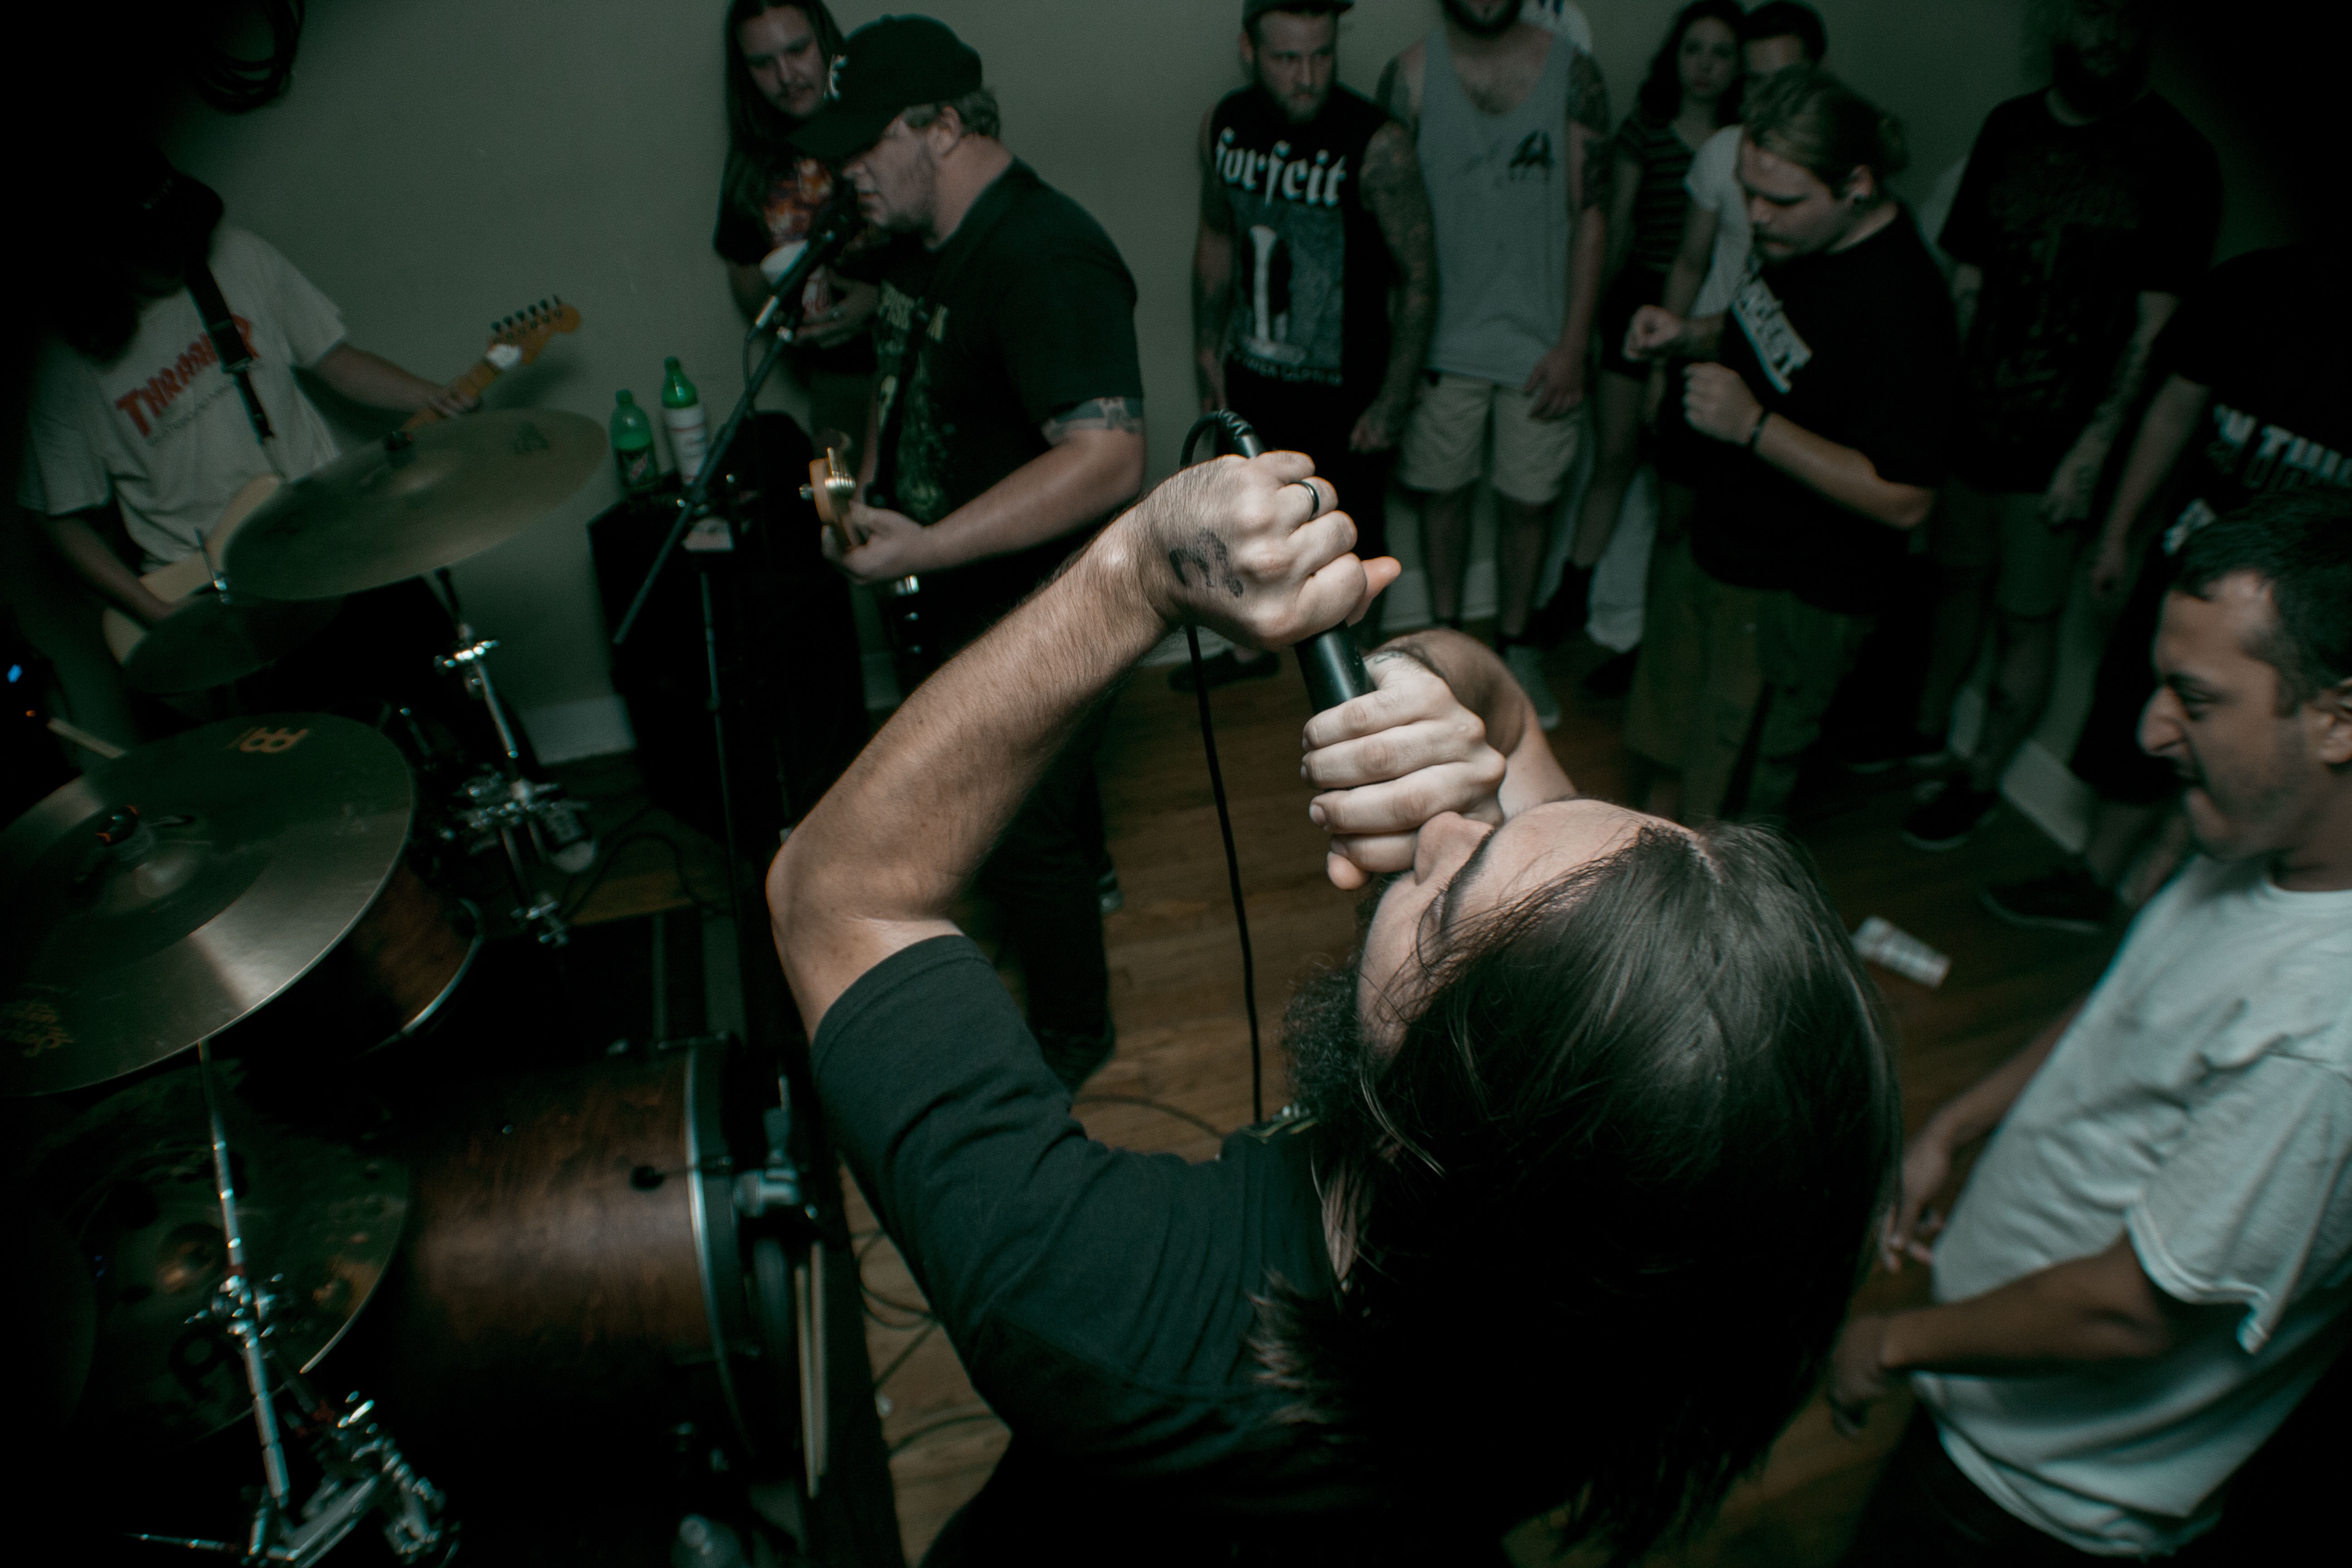
music, group, people, band, audience, microphone, musician, screenshot